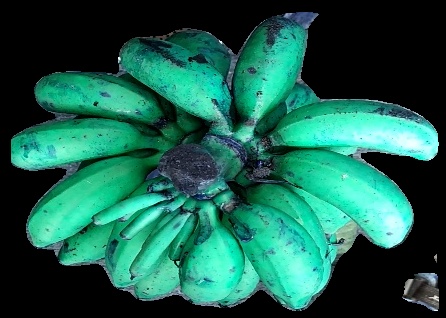
Variety: rasbale
Grade: grade3